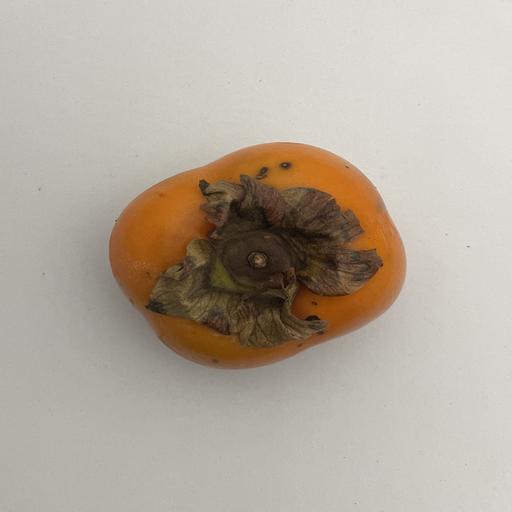
Crop type: Persimmon